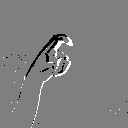
ASL letter: x